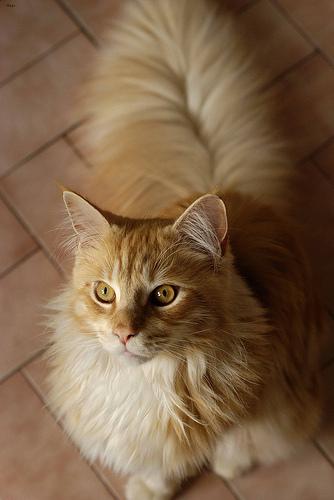
Breed: Maine Coon